Wilhelm Schüchter

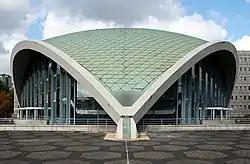
The new Opernhaus Dortmund

Schüchter was from 1962 Generalmusikdirektor of the Dortmunder Philharmoniker, since 1966 also Intendant of the Dortmund Opera. He improved the quality of the orchestra and opened the new Opernhaus Dortmund with a performance of "Der Rosenkavalier" by Richard Strauss, with Elisabeth Grümmer as Marschallin, Teresa Żylis-Gara in the title role, Liselotte Hammes as Sophie, and Kurt Böhme as Ochs. In 1967, he conducted the premiere of the opera "Eli" by Walter Steffens after the drama of Nelly Sachs, a commission of the city of Dortmund.